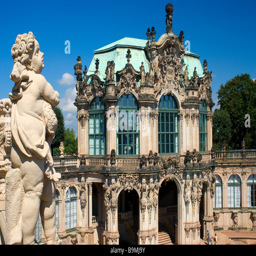
classified as cultural site by membership organisation